A Radiant Girl

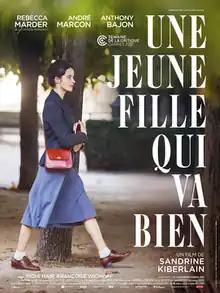
Theatrical release poster

A Radiant Girl is a 2021 French drama film written and directed by Sandrine Kiberlain in her feature directorial debut. The film stars Rebecca Marder as a young Jewish girl aspiring to become an actress during the occupation of France. The film premiered in the Critics' Week section of the 2021 Cannes Film Festival, where it competed for the Caméra d'Or.